A Masculine Ending

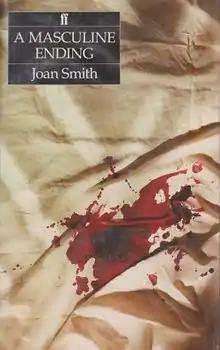
First edition

A Masculine Ending is a novel by Joan Smith. It was first published in 1987 by British firm Faber and Faber.